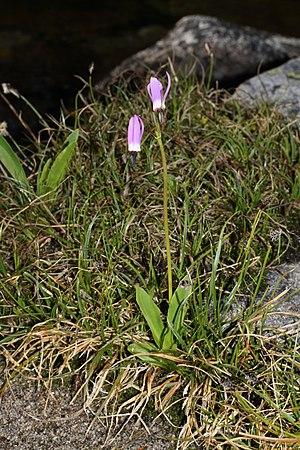
Dodecatheon jeffreyi . Photo prise le long du sentier du lac Minotaur, dans le Henry M. Jackson Wilderness, dans l'état de Washington (États-Unis).
Dodecatheon jeffreyi est une espèce de plantes vivaces à fleurs de la famille des Primulacées se trouvant à l'ouest de l'Amérique du Nord.